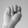
ASL letter: N